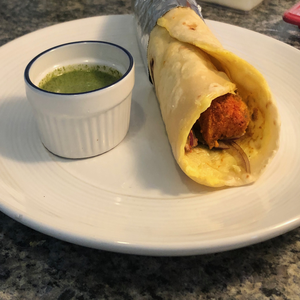
Dish: kathiroll